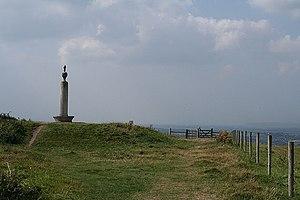
Jeremy Thorpe est un homme politique britannique né le 29 avril 1929 à Londres et mort le 4 décembre 2014 dans cette même ville. Il est député à la Chambre des communes de 1959 à 1979, et dirige le Parti libéral de 1967 à 1976. En mai 1979, il passe en jugement auprès de la Haute cour criminelle de Old Bailey pour complot et incitation au meurtre sur la personne de Norman Scott, un ex-mannequin dont il a été très proche dans le passé. Thorpe est acquitté de toutes les charges retenues contre lui, mais cette affaire porte un coup fatal à sa carrière politique.